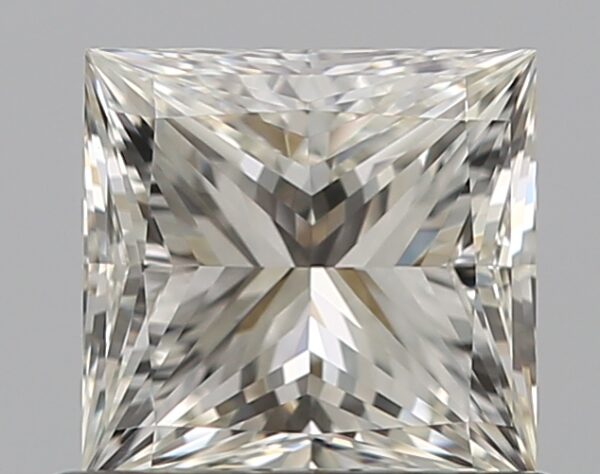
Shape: princess
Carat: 0.7
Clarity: VS1
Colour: J
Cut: EX
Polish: EX
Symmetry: VG
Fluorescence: N
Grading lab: GIA
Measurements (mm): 4.95 x 4.8 x 3.53